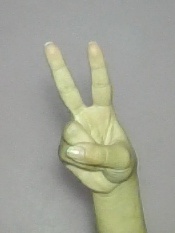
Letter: taa